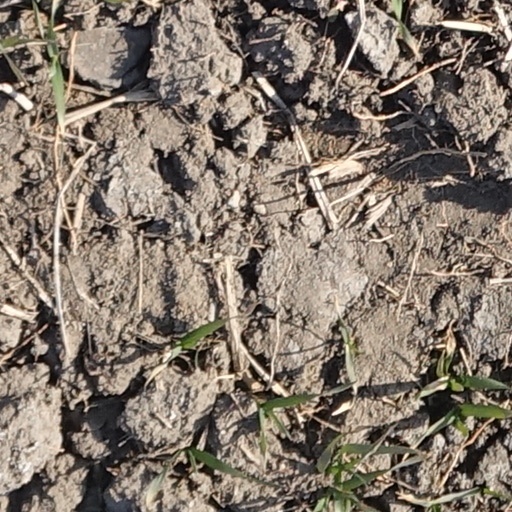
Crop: wheat